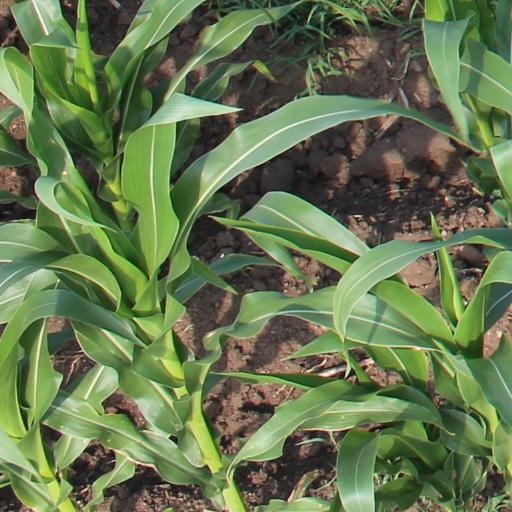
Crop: maize; corn